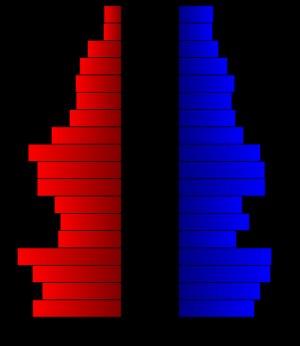
Le comté de Jackson, en anglais : Jackson County, est un comté situé dans le sud-est de l'État du Texas aux États-Unis. Le siège de comté est la ville d'Edna. Selon le recensement de 2010, sa population est de 14 075 habitants, estimée en 2017 à 14 805 habitants. Le comté a une superficie de 2 219 km², dont 2 148 km² en surfaces terrestres. Fondé le 17 mars 1836, il est nommé en l'honneur d'Andrew Jackson, 7ᵉ président des États-Unis, de 1829 à 1837.